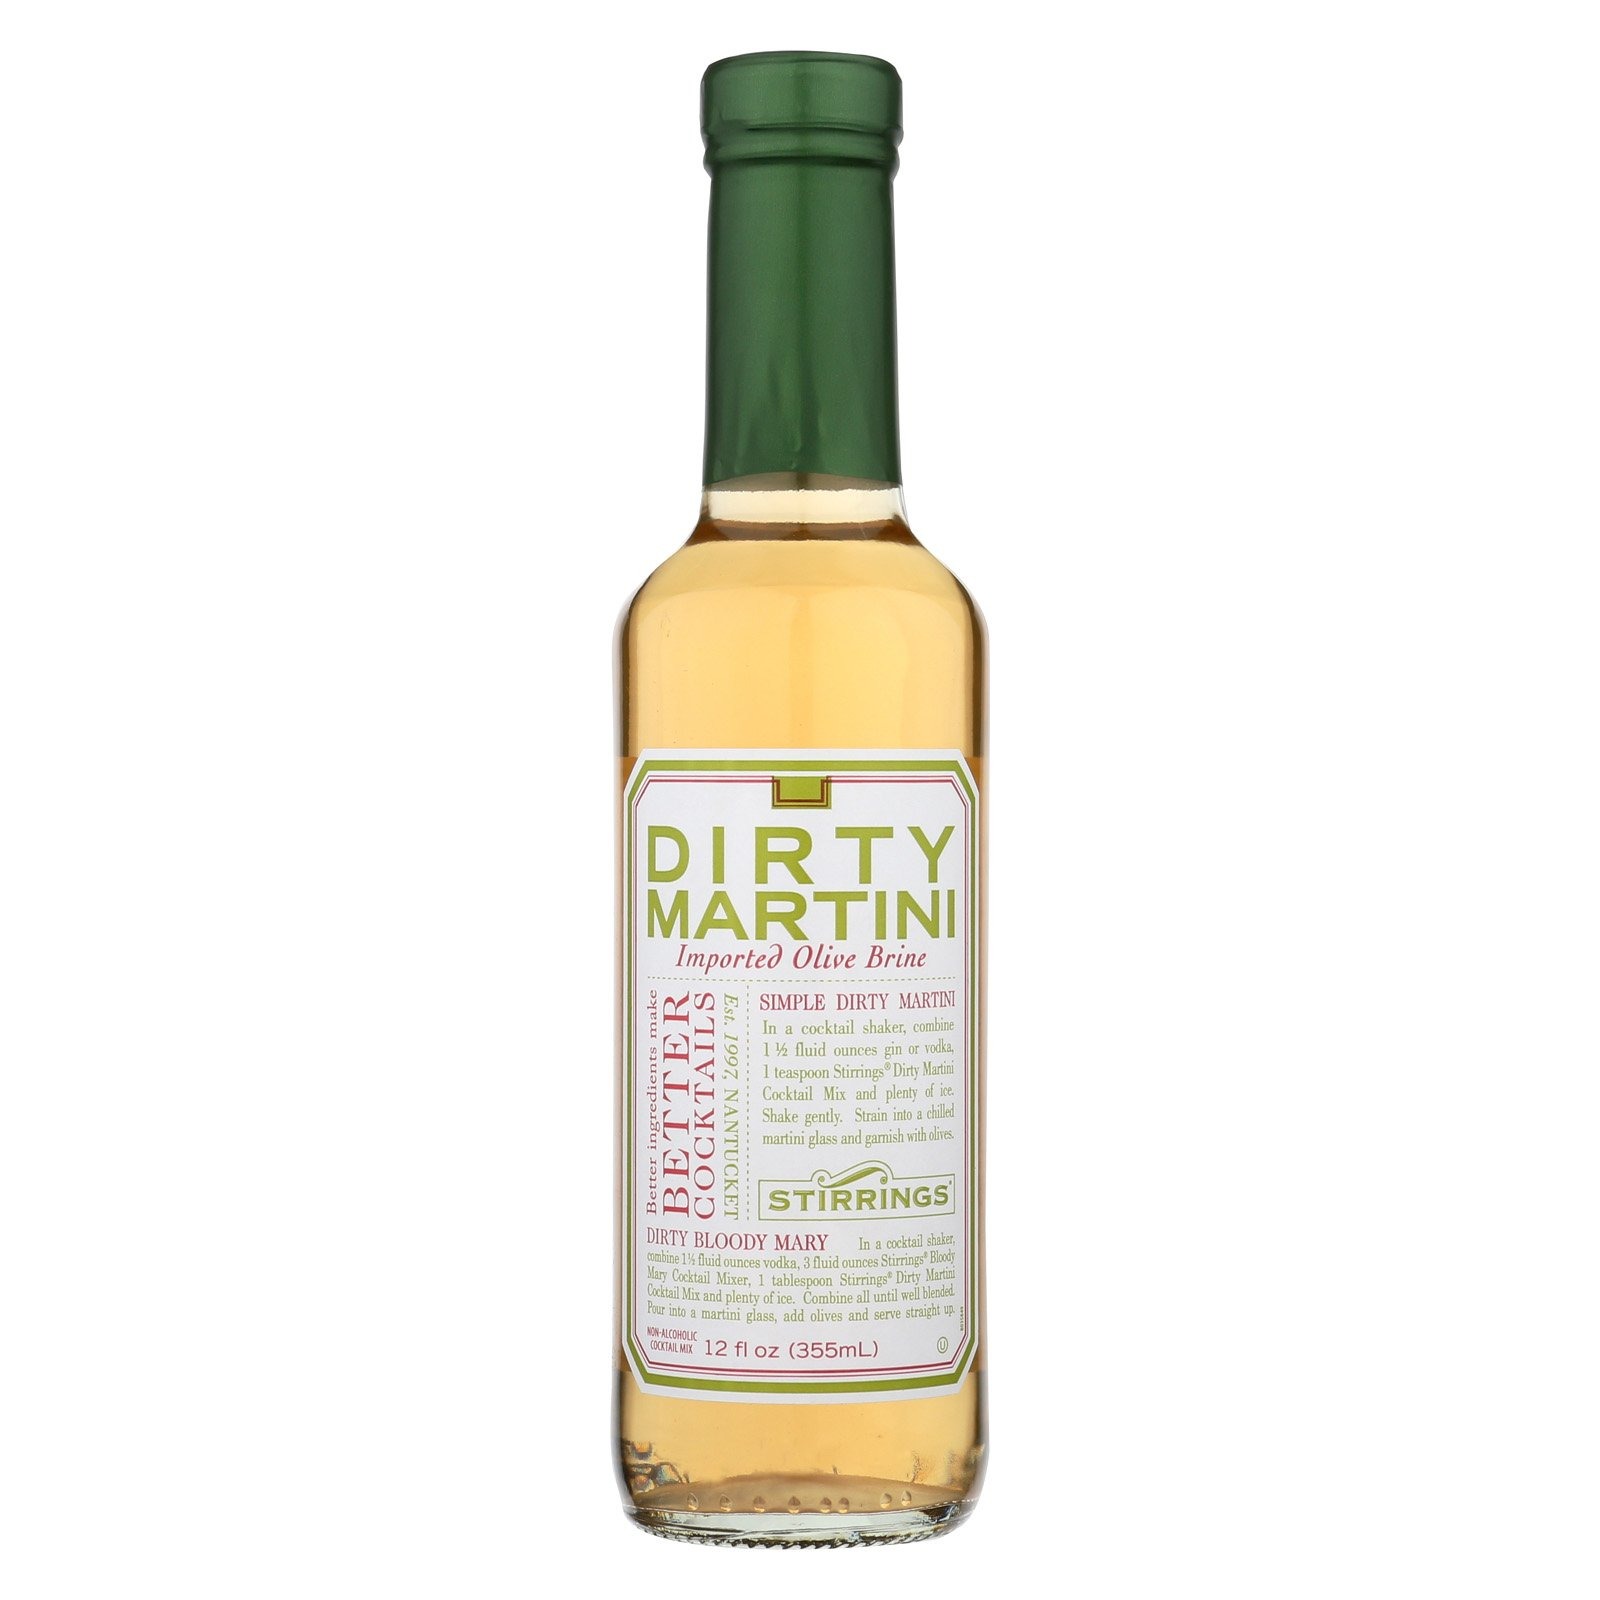
Item Name: Stirrings Mixer Martini Dirty_AB
Value: 12.0
Unit: Fl Oz

Price: 39.99